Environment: real
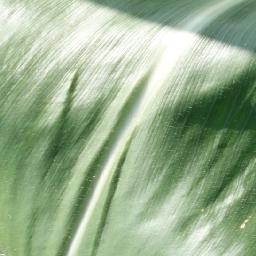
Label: healthy